Kurt Jahnke

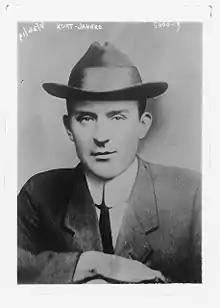
Jahnke in 1915

Kurt Albert Jahnke (17 February 1882 – 22 April 1950) was a German-American intelligence agent and saboteur active both during World War I and World War II.